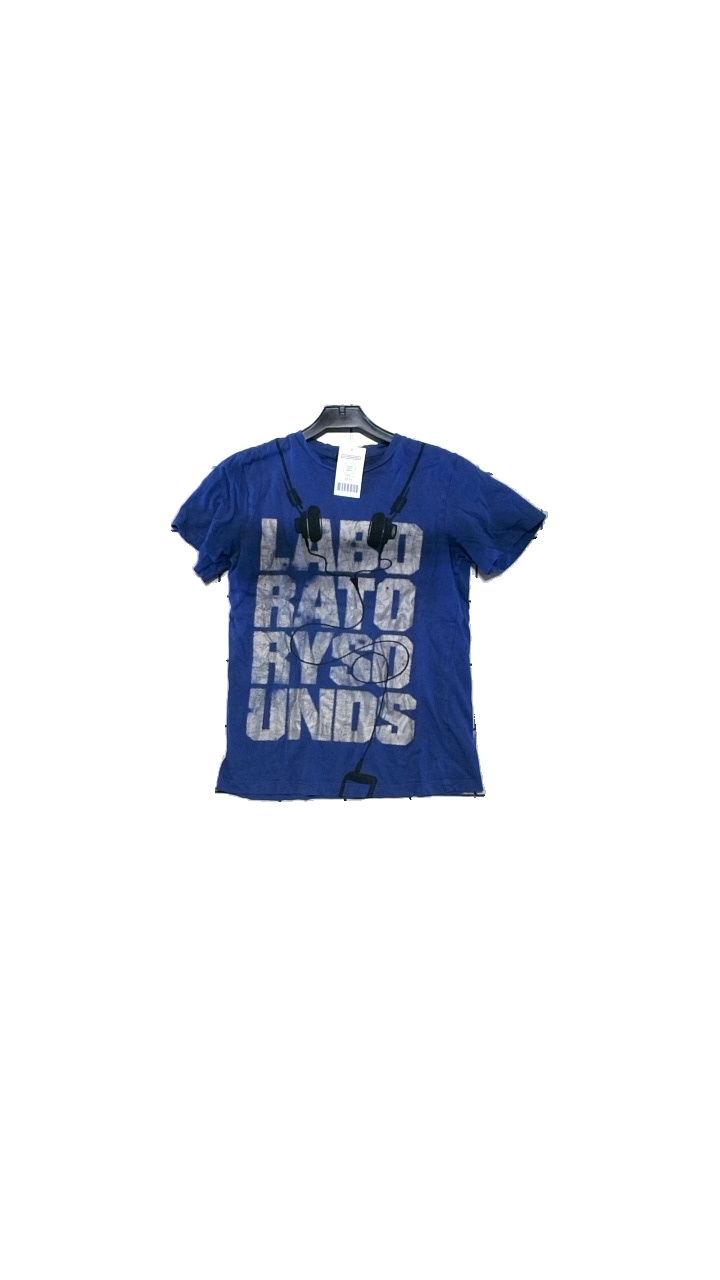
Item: T-shirt (Children)
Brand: H&m
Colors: Blue, Grey, Black
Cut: Regular
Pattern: Logo print
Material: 100% cotton
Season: All
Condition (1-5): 4
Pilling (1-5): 3
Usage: Reuse
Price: <50